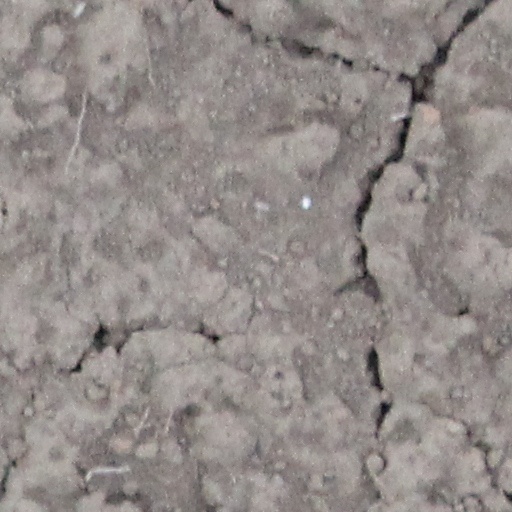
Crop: wheat